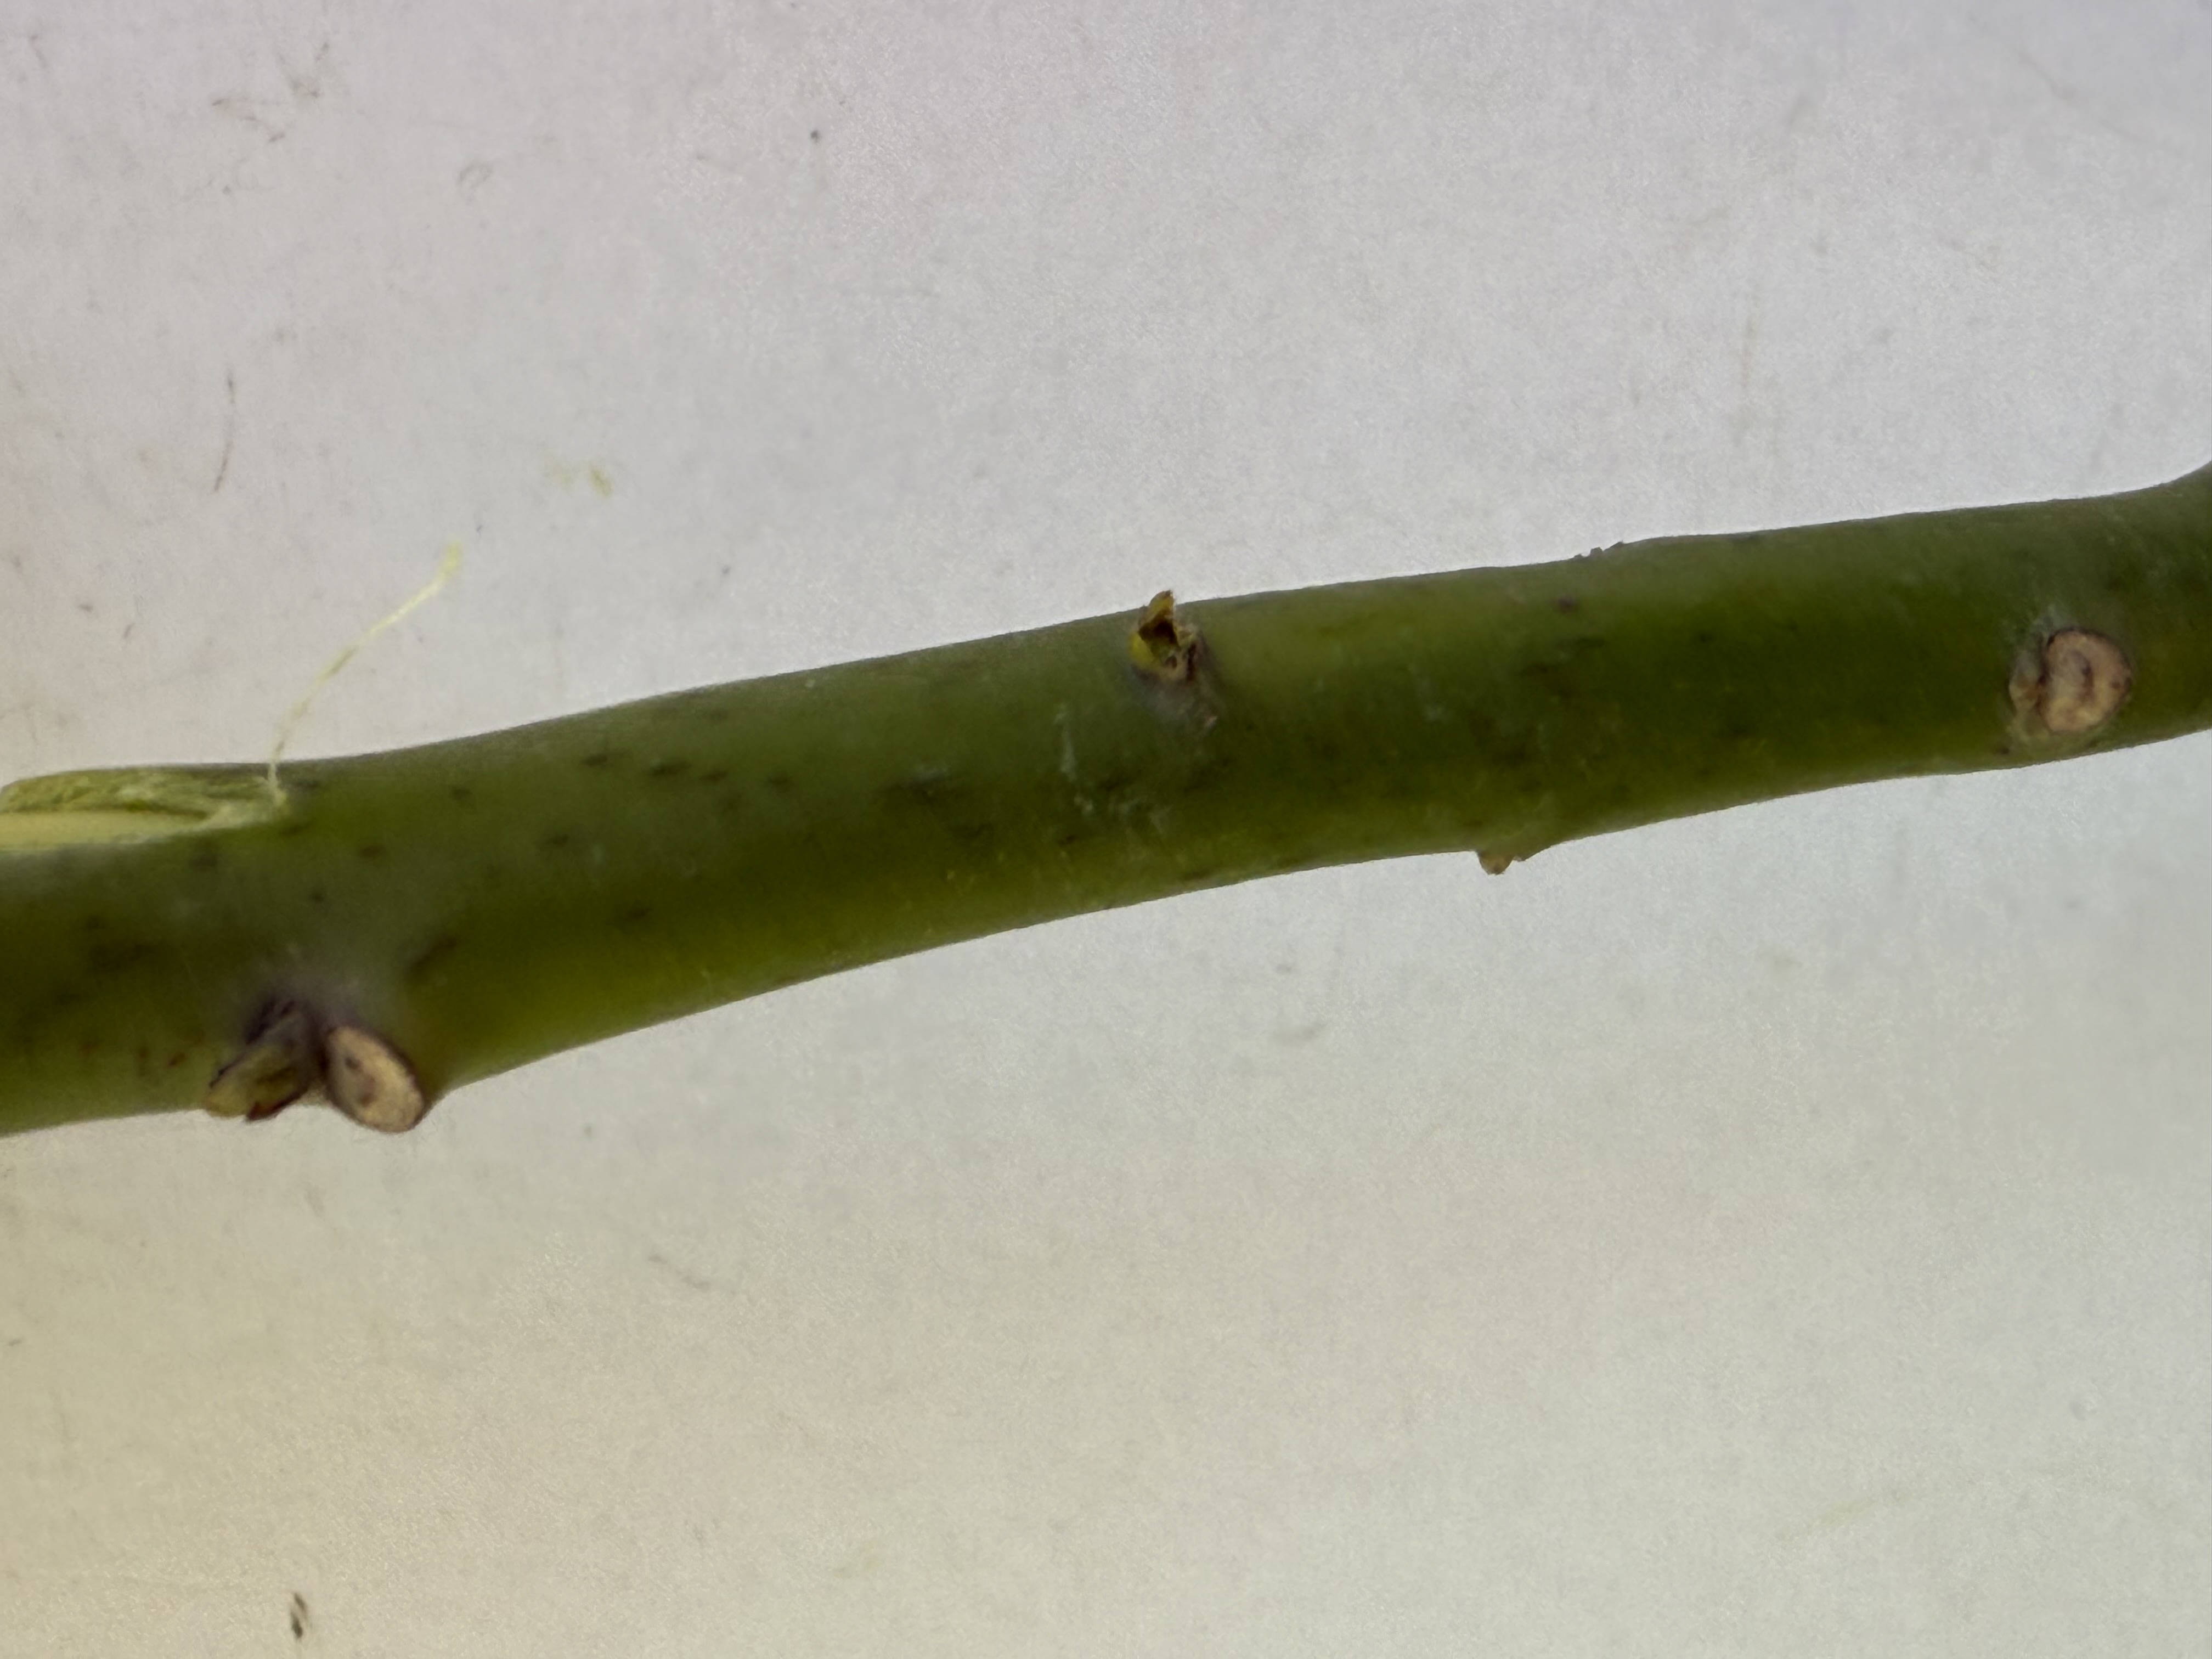
Variety: Avocado